Georgetown Hoyas men's basketball

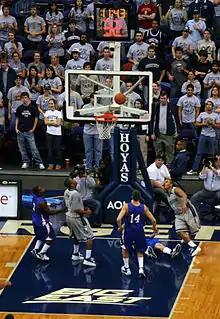
A "Gray Out" at the Verizon Center – later renamed Capital One Arena – in Washington, D.C., as Georgetown plays American on December 29, 2007.

On April 3, 2017, Georgetown University announced that it had hired Patrick Ewing, the school's most decorated player, as its head coach. In his four years as a player at Georgetown, Ewing led the Hoyas to three Big East championships, three Final Fours, and the 1984 National Championship. Prior to taking over as the program's head coach, Ewing had spent the previous thirteen years as an assistant coach in the NBA, working for four different franchises under the tutelage of coaches such as Jeff Van Gundy, Stan Van Gundy, and Steve Clifford.